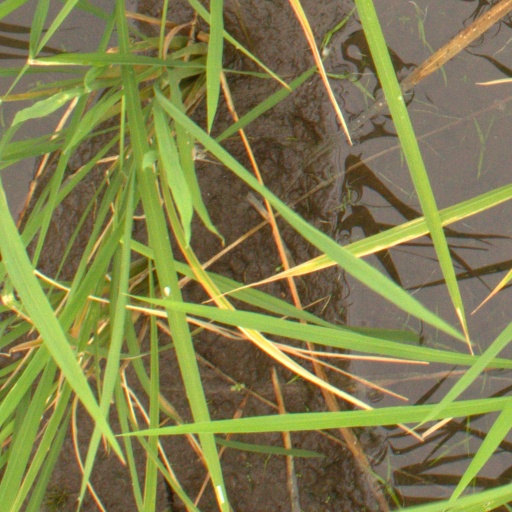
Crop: rice